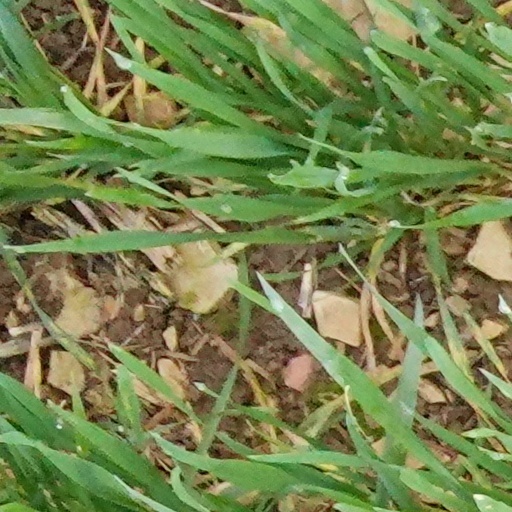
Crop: wheat